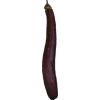
Label: eggplant_long